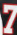
Number: 7